Death of Olaseni Lewis

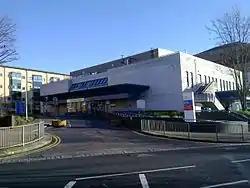
Mayday University Hospital, where Lewis was first admitted

Responding to his deteriorating mental condition, his family took him to nearby Mayday University Hospital in Croydon. CCTV during his time at Mayday showed him struggling to remain still, asking for help, and hugging staff and security. Lewis's state caused accident and emergency doctors there to ask his family to agree that he be taken to a place of safety, under section 136 of the Mental Health Act 1983.